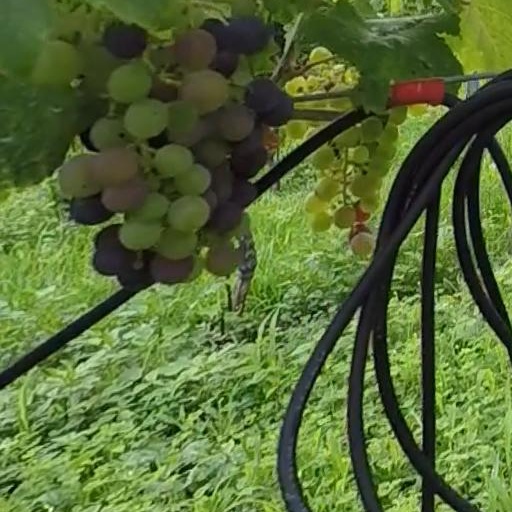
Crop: grape